Arleigh Burke-class destroyer

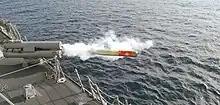
shooting a Mark 46 torpedo

The Standard Missile SM-2MR/ER and SM-6 provide area air defense, though they may also be used in a secondary anti-ship role. The SM-2 uses semi-active radar homing (SARH); up to three targets may be simultaneously intercepted as the "Arleigh Burke"s have three AN/SPG-62 fire-control radars for terminal target illumination. The SM-6, which provides over-the-horizon defense, and the SM-2 Block IIIC feature a dual-mode seeker with active radar homing (ARH) capability; they do not have to rely on external illumination, so more targets may be intercepted simultaneously.